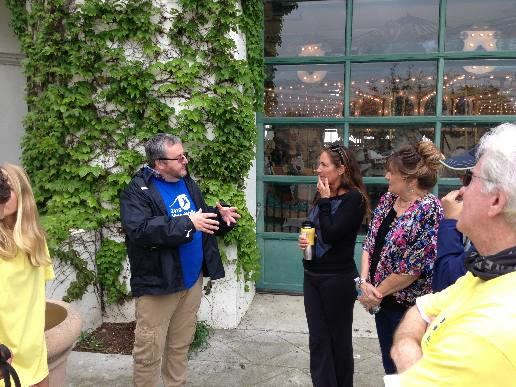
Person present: Yes